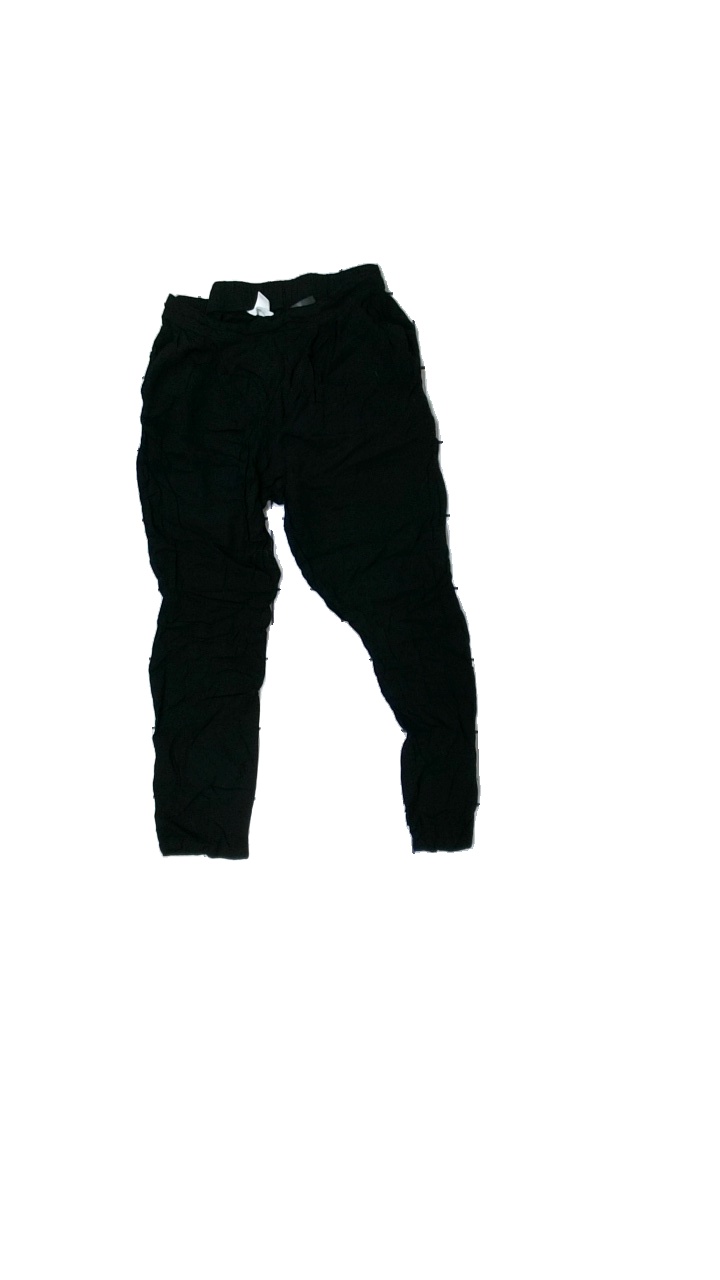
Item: Trousers (Ladies)
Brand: H&m
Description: black trousers
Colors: Black
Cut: Regular
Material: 89% Viscose 11% Cont?
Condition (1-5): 5
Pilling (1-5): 5
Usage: Reuse
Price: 50-100